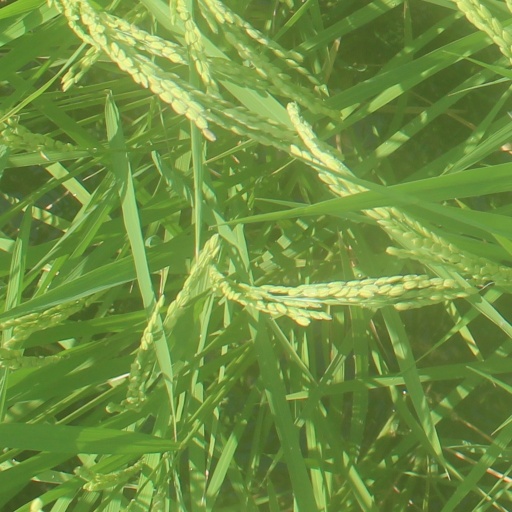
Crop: rice